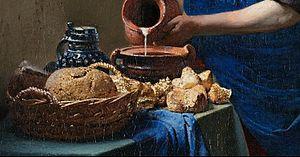
La Laitiere détail nature morte
La Laitière est un tableau de Johannes Vermeer, dit Vermeer de Delft, peint vers 1658, et exposé depuis 1908 au Rijksmuseum d'Amsterdam.